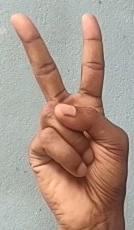
ASL sign: 2